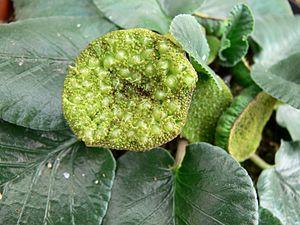
Dorstenia brasiliensis est une de plante herbacée géophyte de la famille des Moraceae et de l'ordre des Rosales, appelée contrayerba en espagnol.